Caledonian MacBrayne fleet

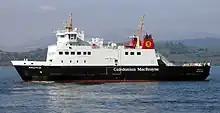
off Gourock

The Wemyss Bay to Rothesay route is operated by two vessels, built in Poland, (delivered in spring 2005) and , which entered service in 2007. There was much controversy following the decision to award the shipbuilding contracts to yards outside Scotland. Their introduction into service was delayed by pier work to install an end-loading linkspan, allowing full ro-ro operation.